Vidathu Sirippu

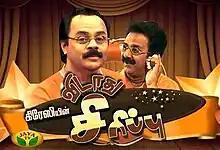

Vidāthu Sirippu, a name parody on Vidāthu Karuppu) is a 2003 Tamil-language family soap opera, starring Maadhu Balaji, Cheenu Mohan, Crazy Mohan, Uma Ravi, Kathadi Ramamurthy, Sowbarnika, Neelu and Vinodhini that premiered on Jaya TV 20 December 2003. The series airs Saturday and Sunday at 9:00PM IST. It is directed by S.B. Khanthan. The series was re-telecasted in year 2020.